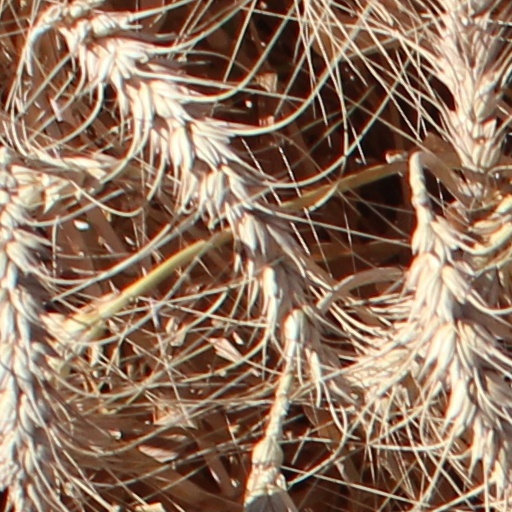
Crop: wheat